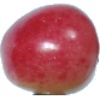
Label: Cherry Rainier 1